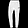
Label: Trouser